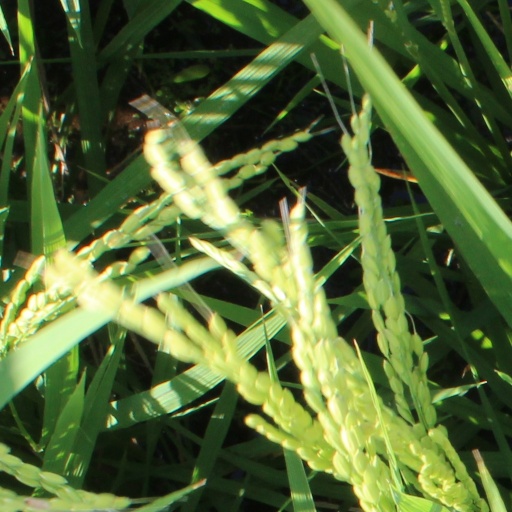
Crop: rice